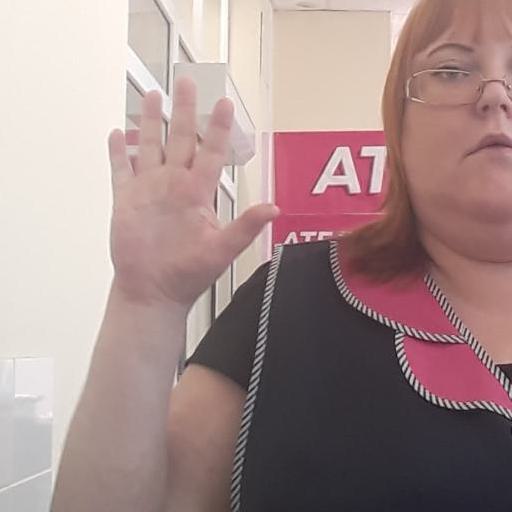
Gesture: palm